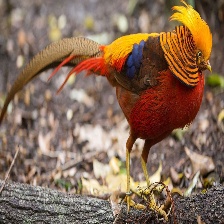
Species: GOLDEN PHEASANT
Scientific name: CHRYSOLOPHUS PICTUS